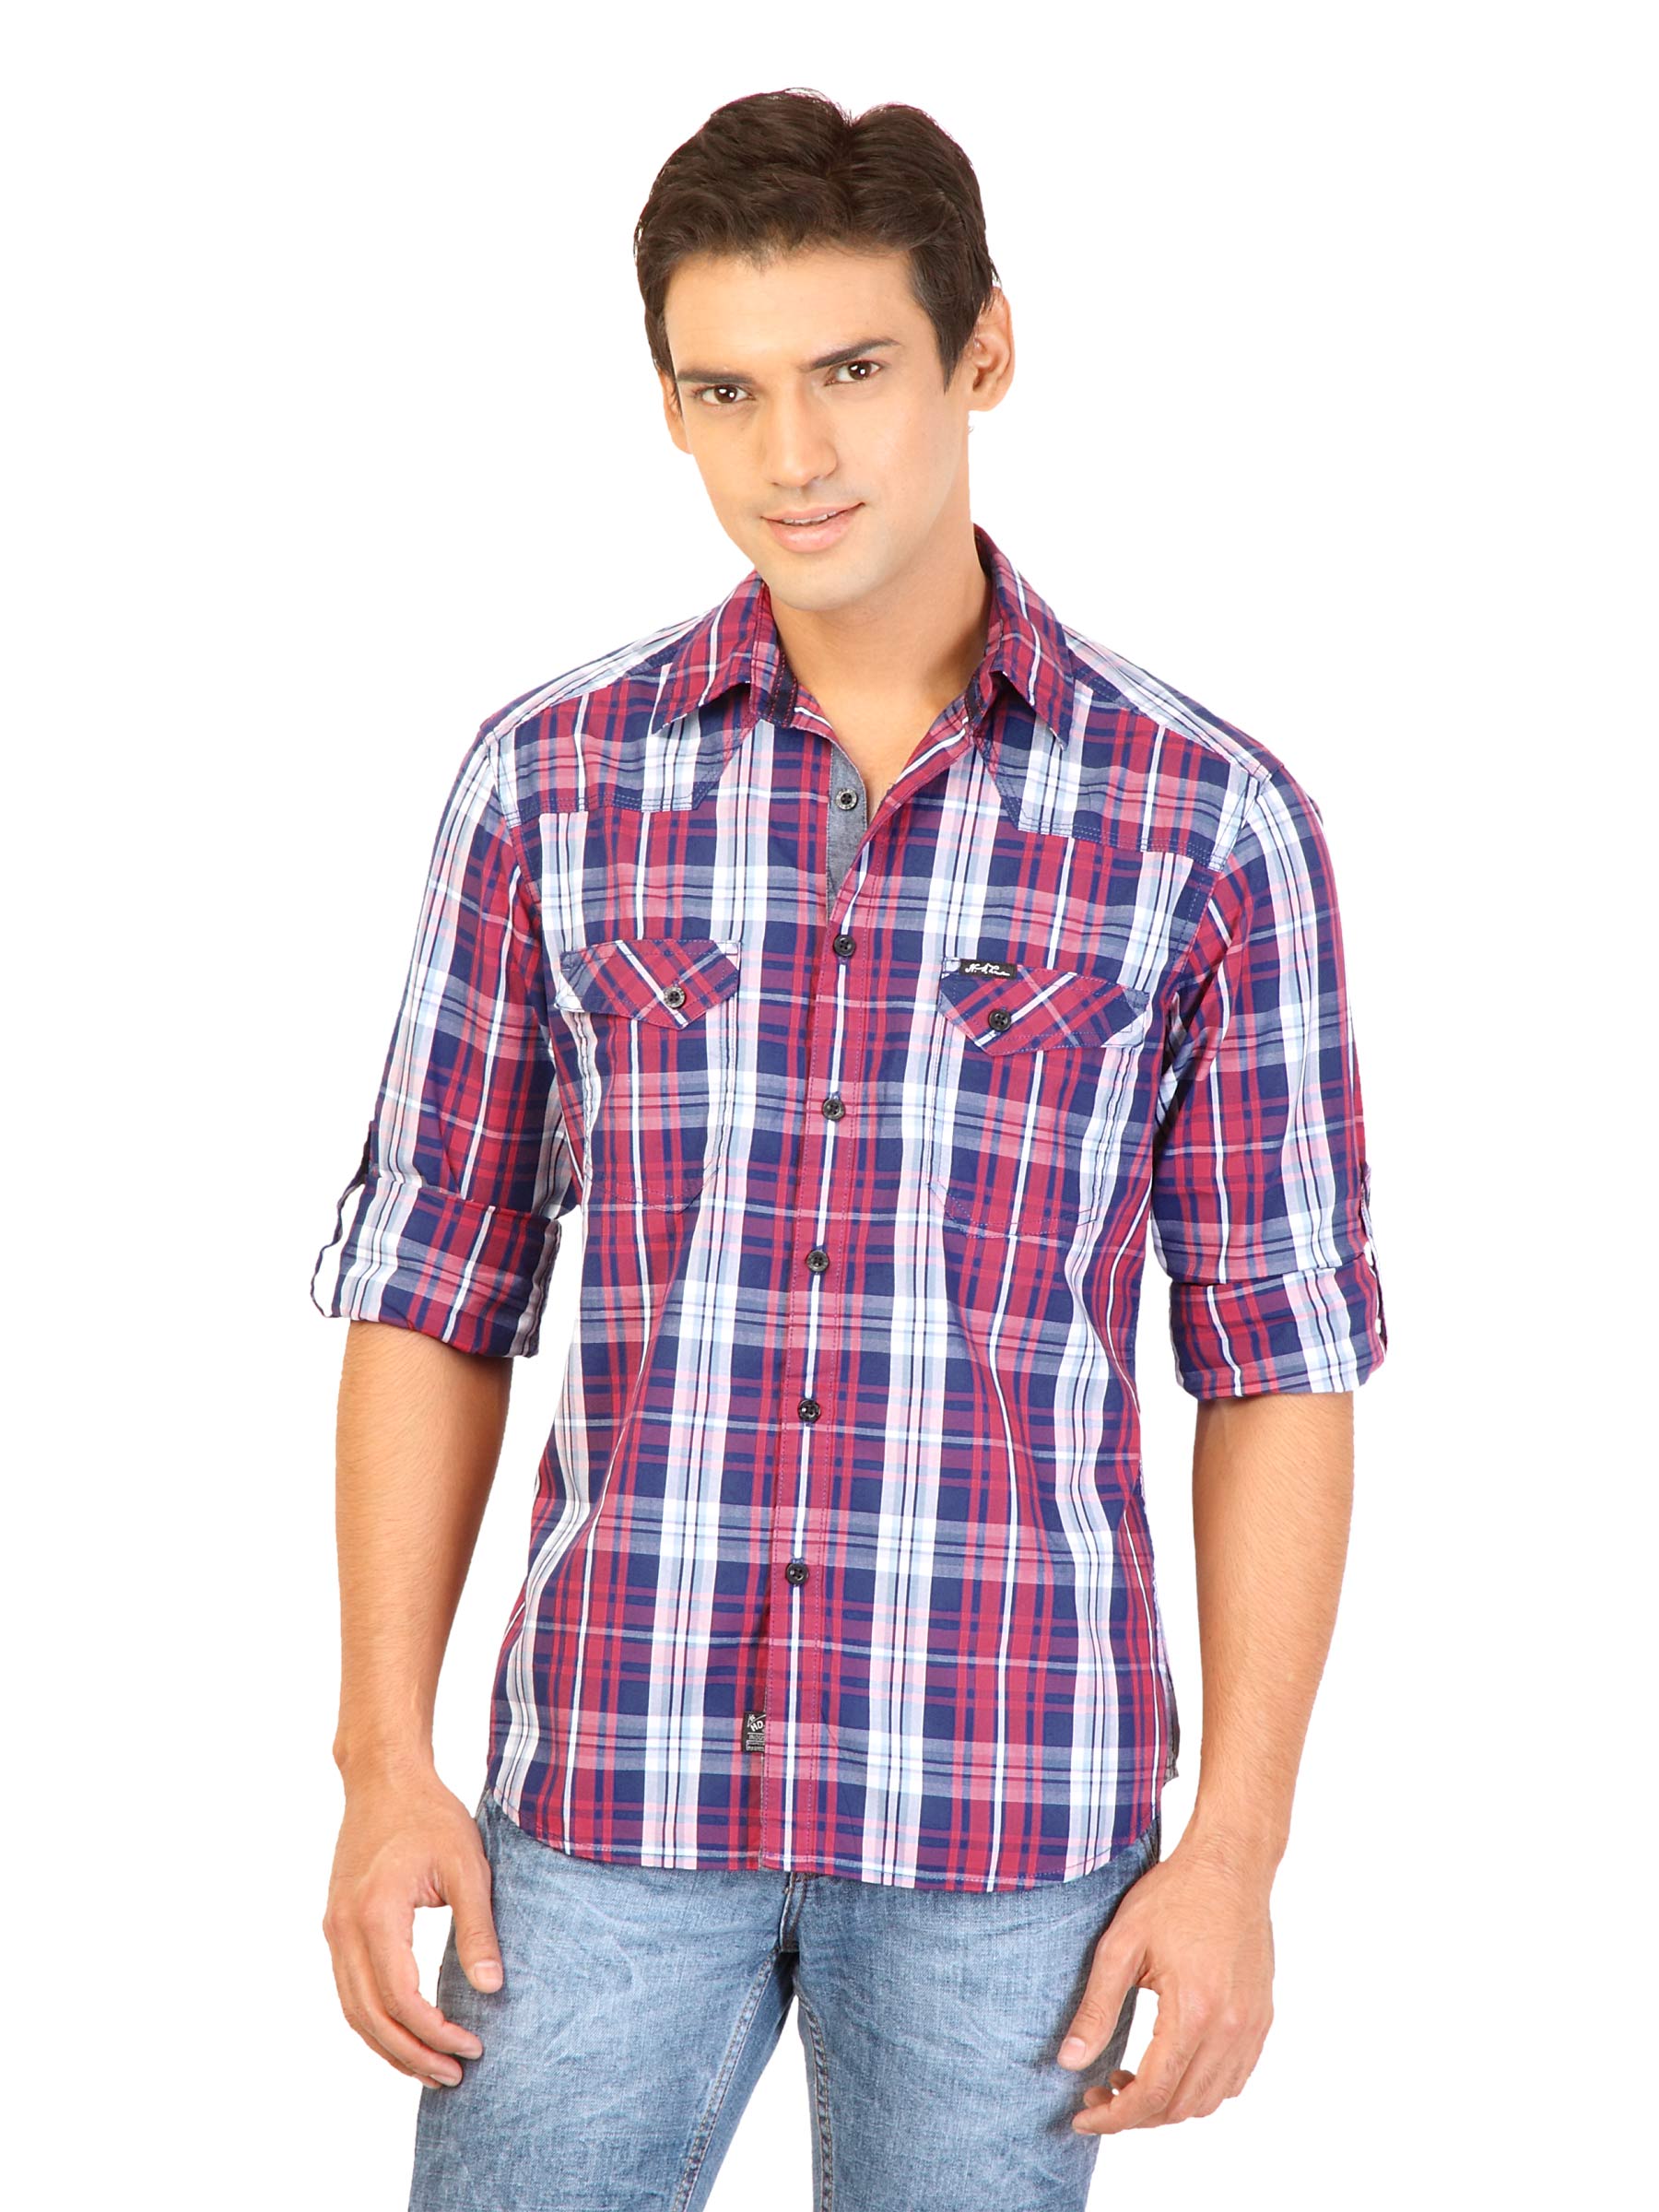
Lee Men Navy Blue & Red Check Shirt
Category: Apparel / Topwear / Shirts
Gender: Men
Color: Navy Blue
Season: Fall 2011
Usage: Casual